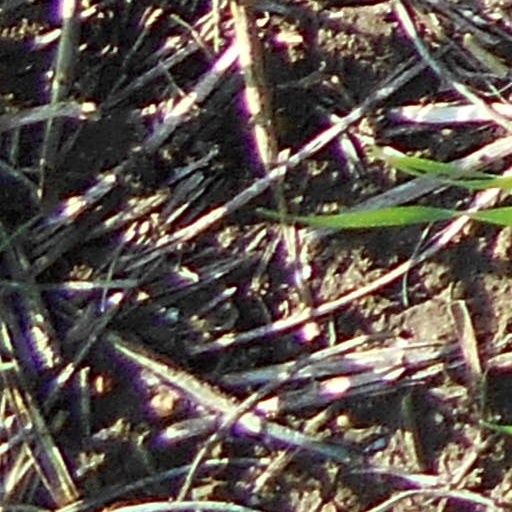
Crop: wheat